Aston Martin Lagonda

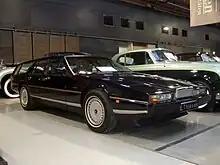

The Series 4 was launched at the Geneva Motor Show in March 1987, having been extensively restyled by the car's original designer William Towns. Sharp edges were rounded off and the pop-up headlights were replaced with three headlights on each side of the grille. The side swage line (or character line) was removed and 16-inch wheels were introduced. With production of around one car per week, 105 cars were manufactured through January 1990. 72 of the Series 4 cars were built with left-hand drive.